Khalid Hasan Shah

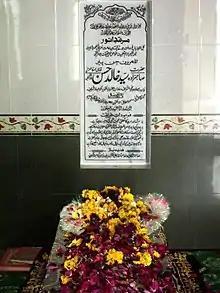
His grave along with grave stone with his name written in urdu

Khalid Hasan Shah was an Islamic religious leader and an exponent of modern Naqshbandi Sufism.